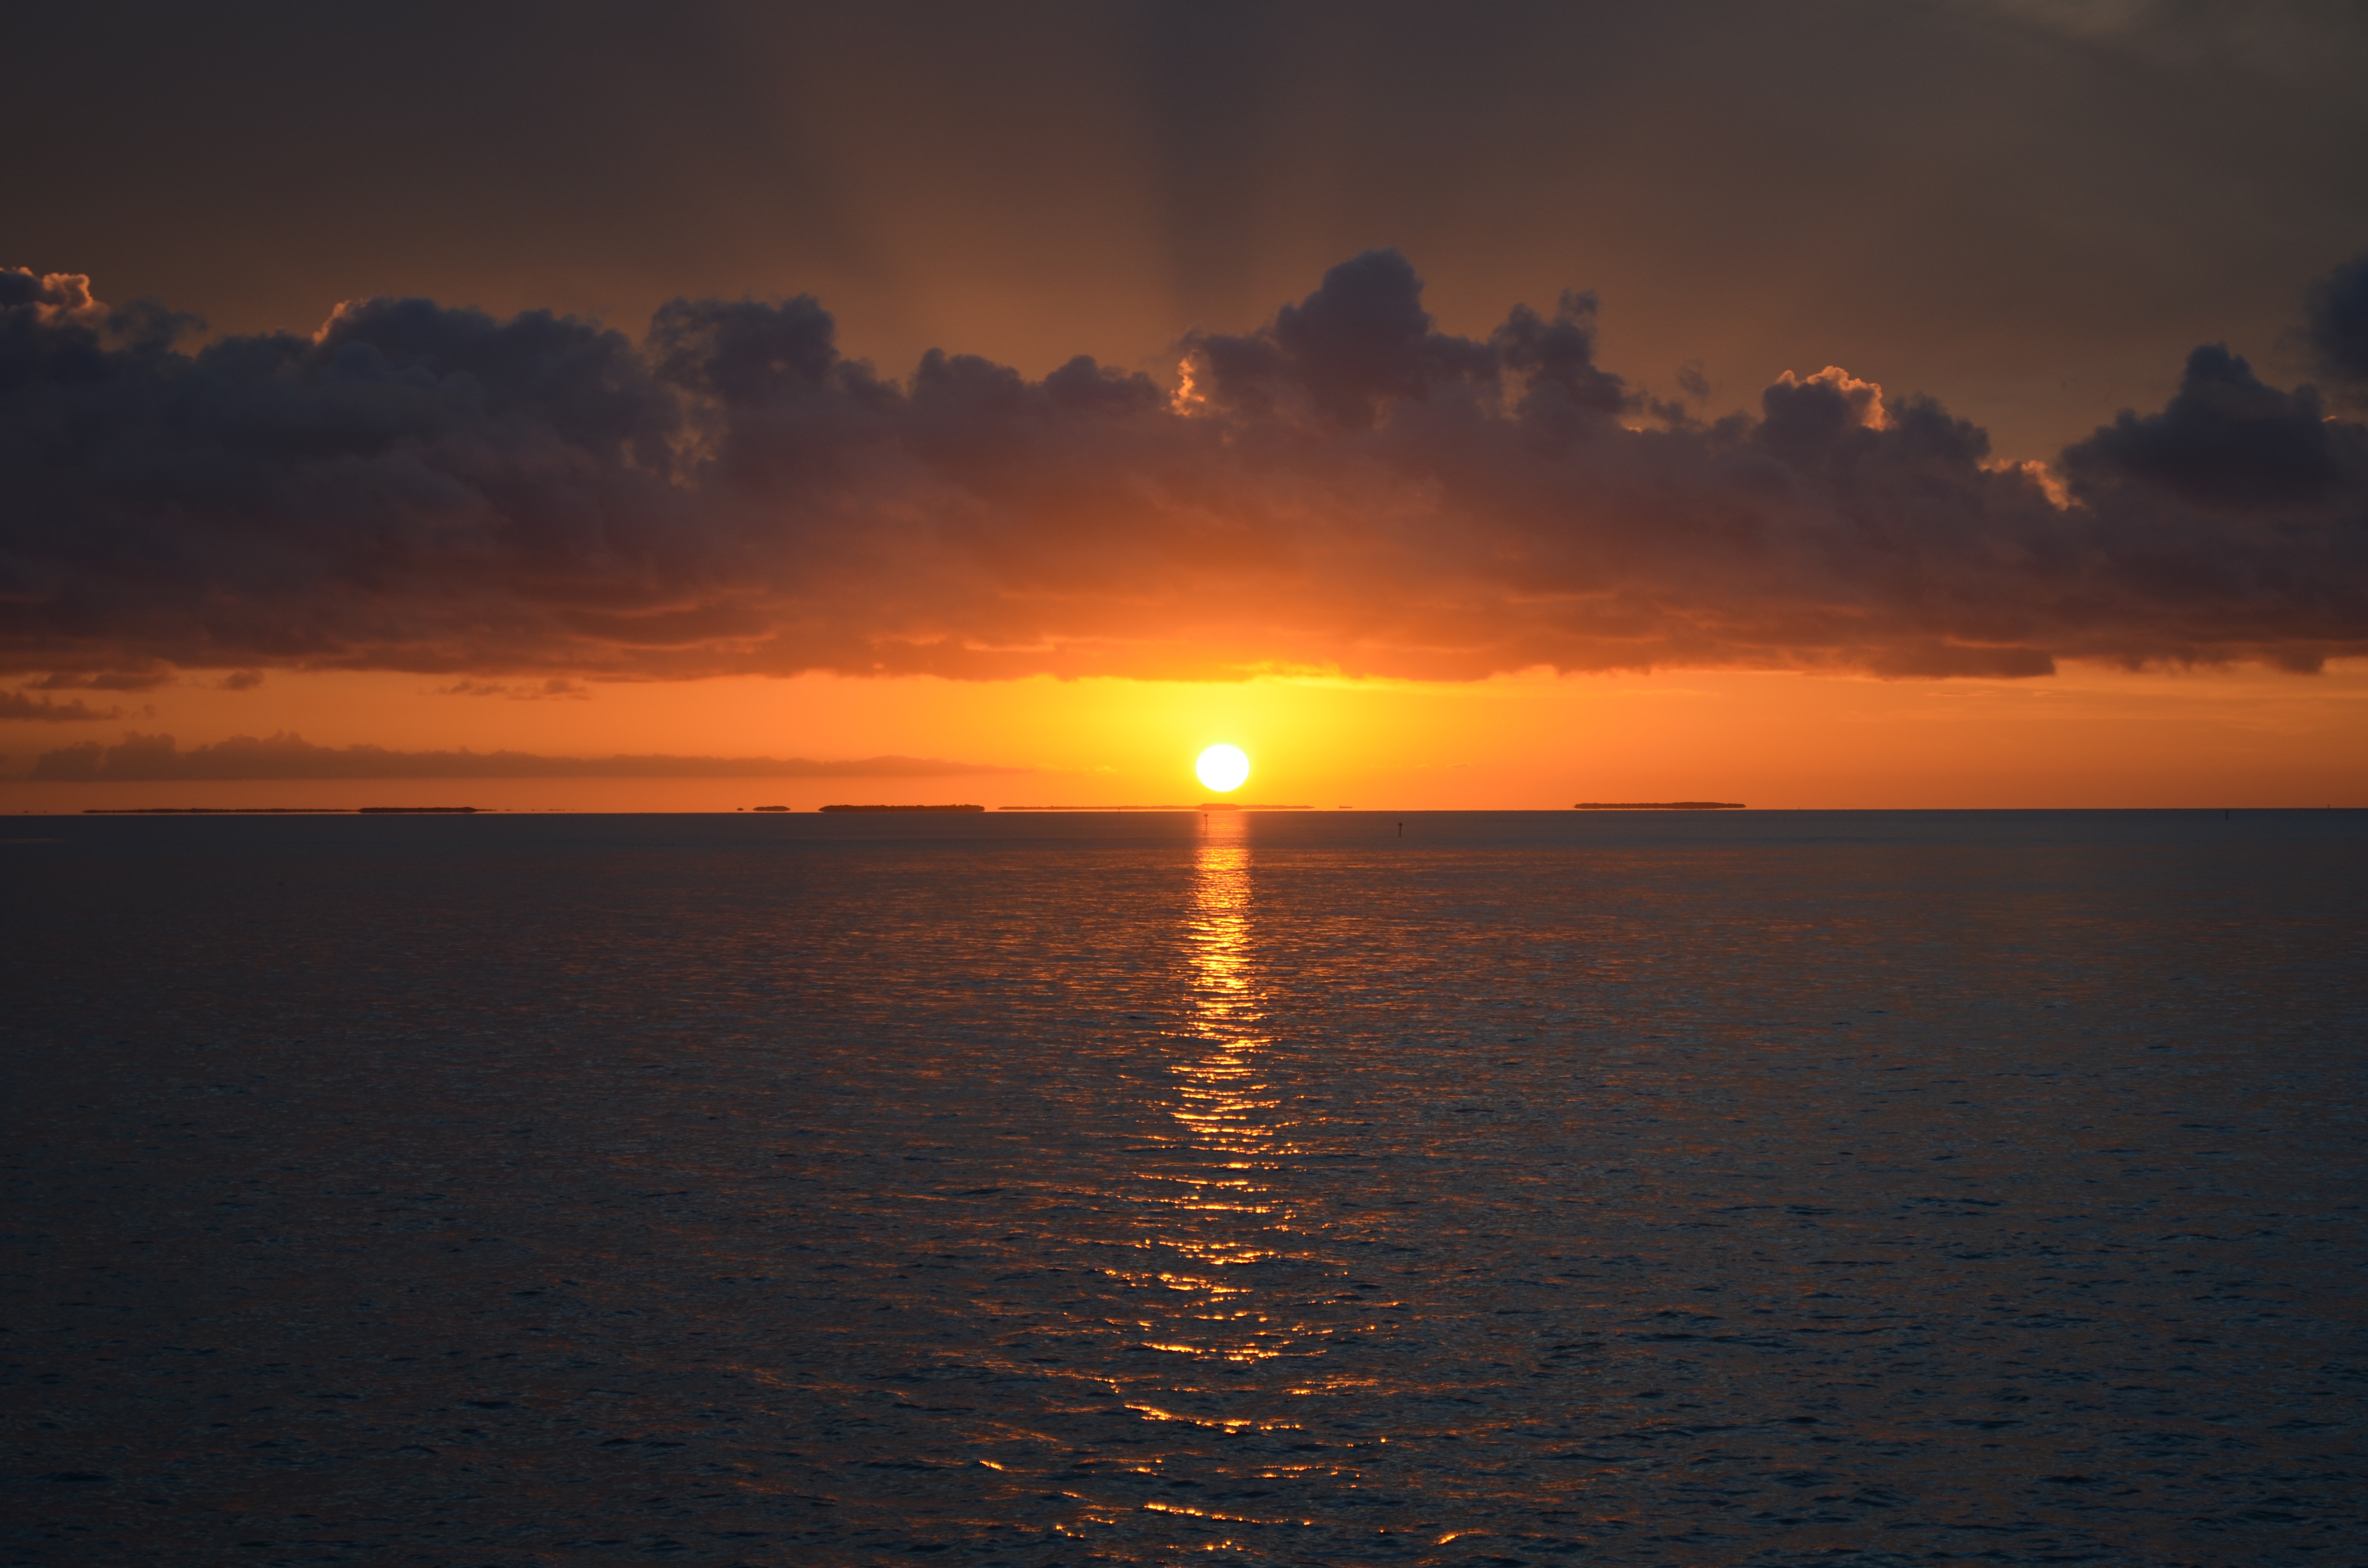
beach, sea, coast, water, ocean, horizon, cloud, sky, sun, sunrise, sunset, sunlight, morning, dawn, summer, vacation, tourist, travel, dusk, evening, paradise, scenic, point, tourism, cloudscape, florida, destination, afterglow, key west, southern most point, southernmost, painted sky, red sky at morning